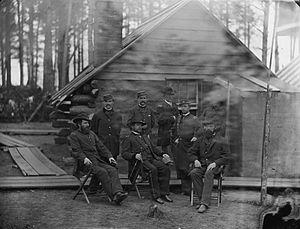
Rufus Ingalls est un major général américain de l'Union. Il est né le 23 août 1818 à Denmark, dans le Maine et est mort le 15 janvier 1893 à New York. Il est inhumé au cimetière national d'Arlington, en Virginie.